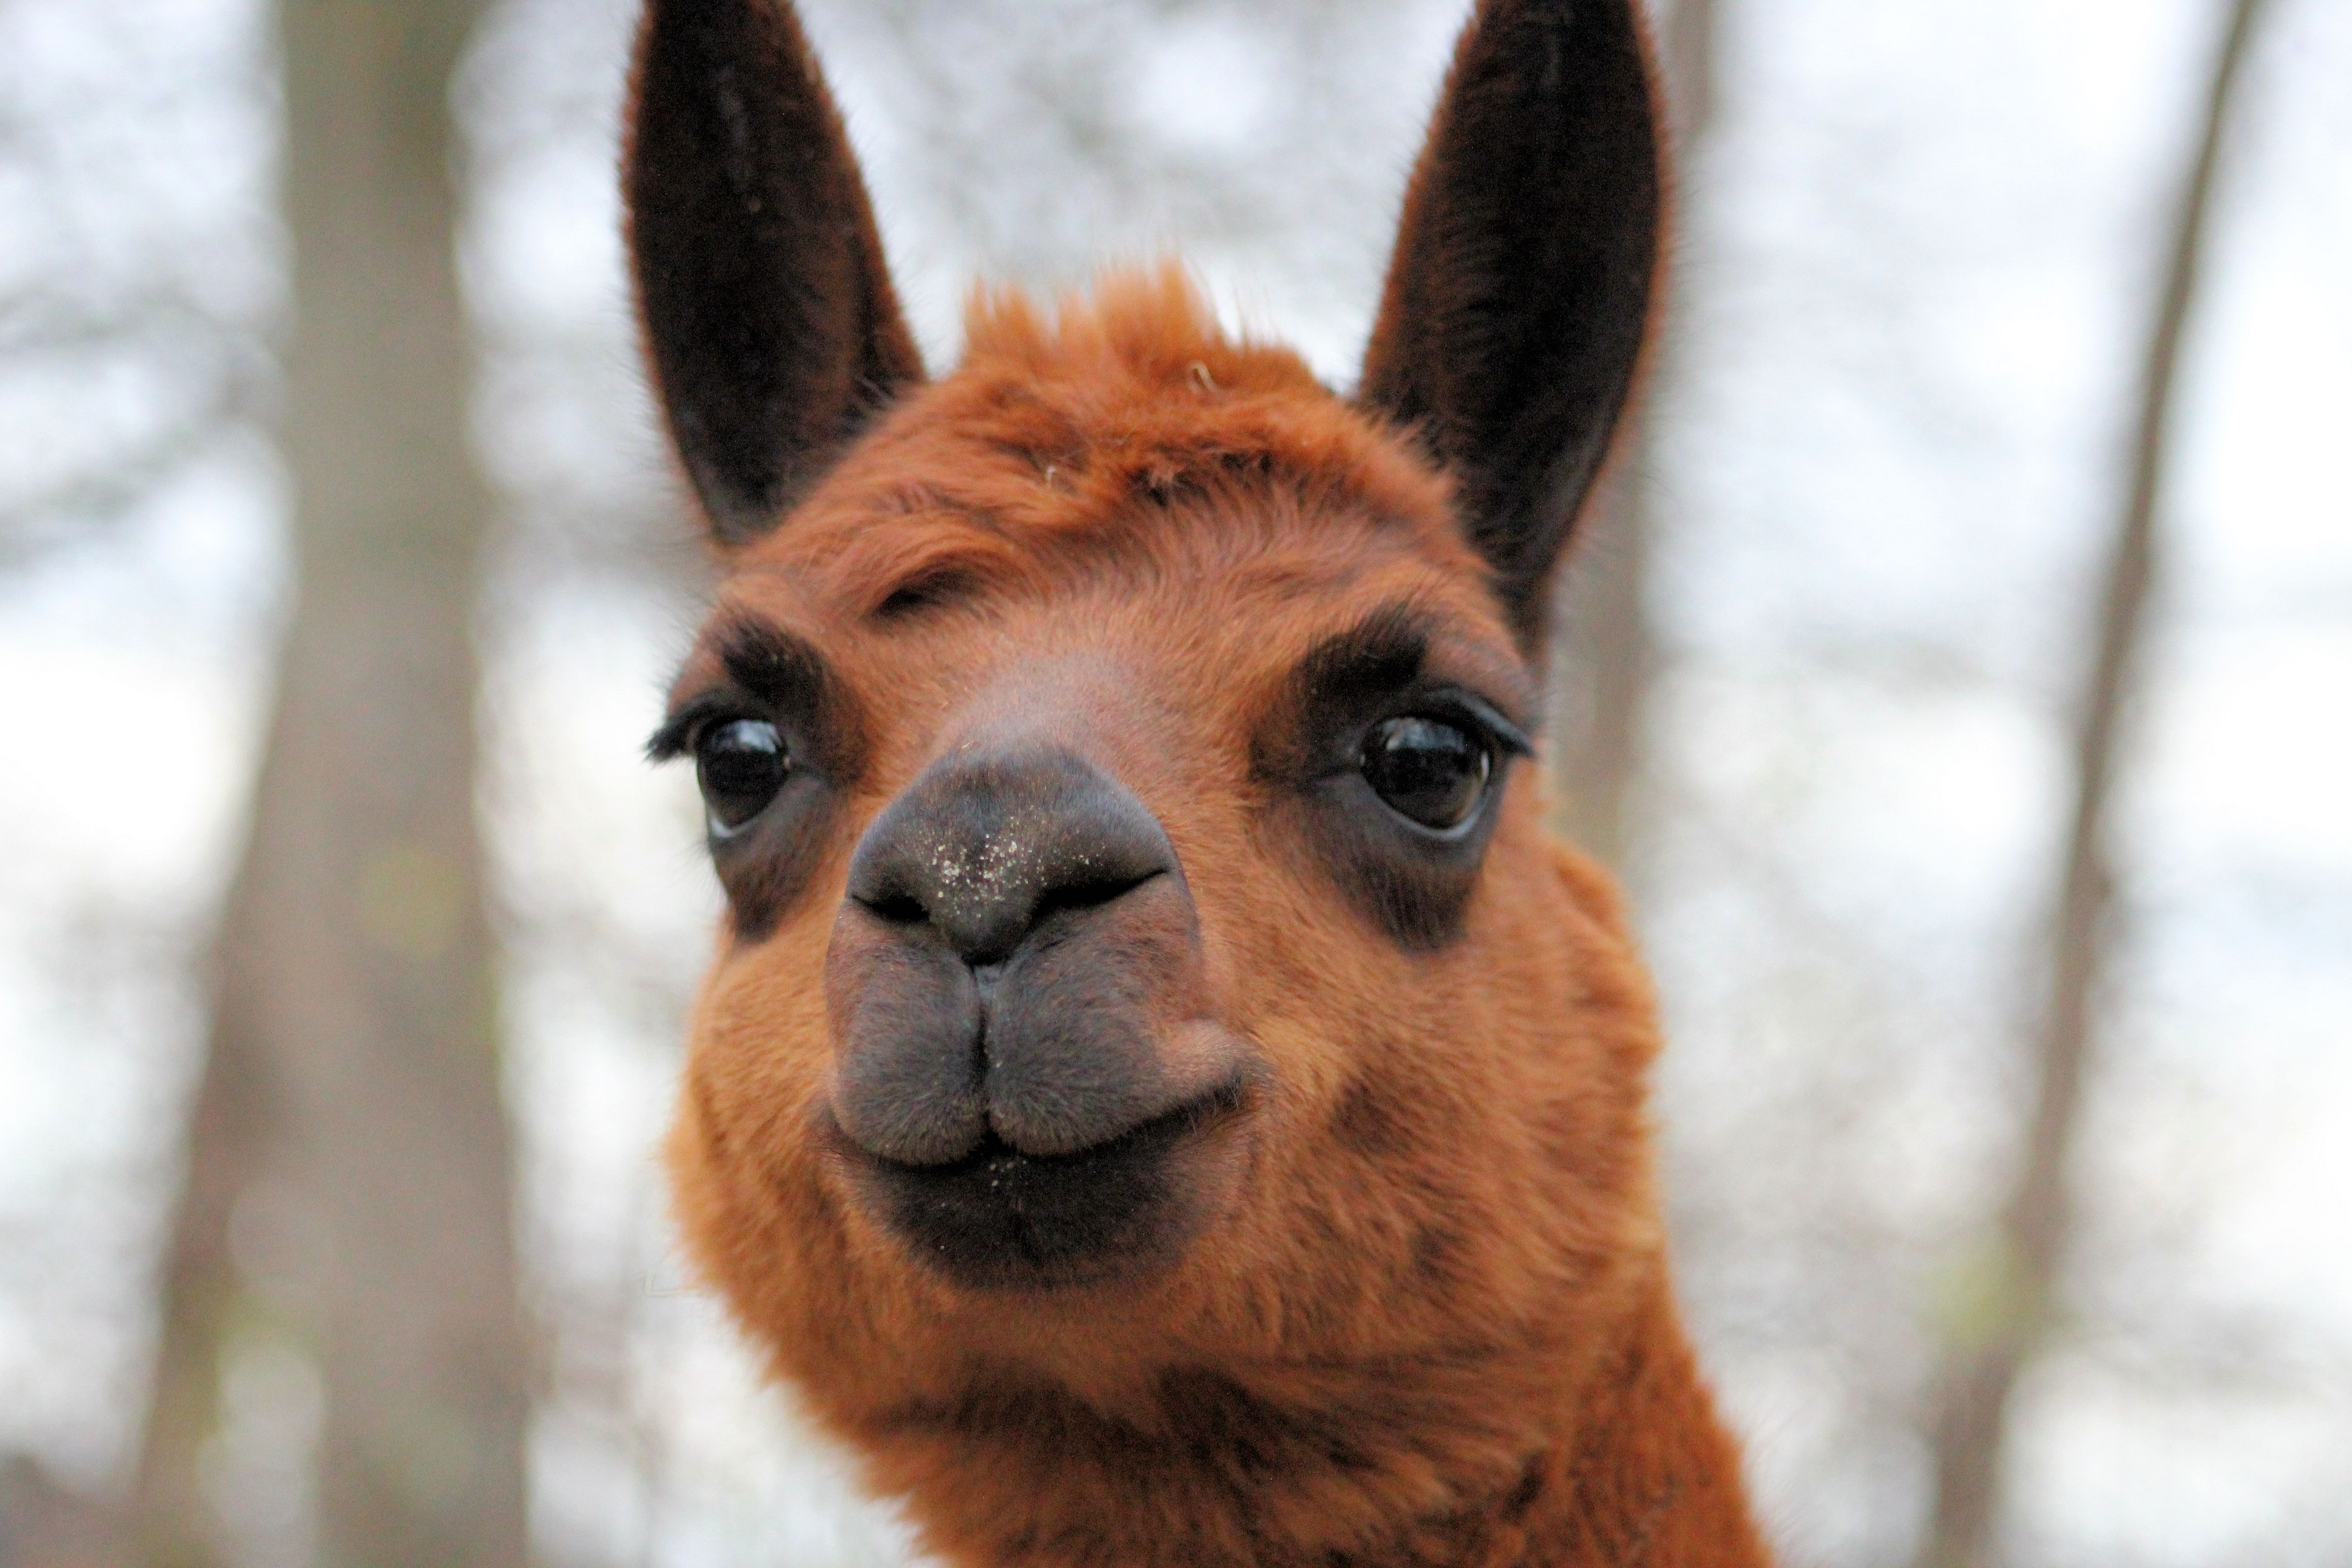
wildlife, zoo, fur, fluffy, livestock, mammal, wool, fauna, close up, llama, alpaca, animals, head, vertebrate, wildlife photography, camel like mammal